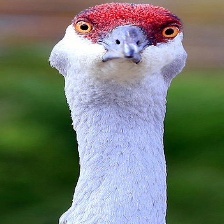
Species: SANDHILL CRANE
Scientific name: GRUS CANADENSIS
ImageNet parent category: crane